Hellmut Ludwig Späth

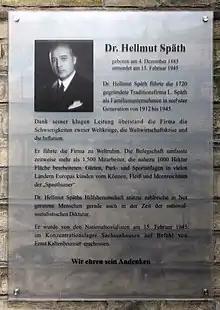
Memorial for Hellmut Späth, Späthstraße 80–81 in Berlin

Hellmut Ludwig Späth (4 December 1885 – 15 February 1945) was a German botanist and plant nursery owner, murdered by the Nazi party. His nursery is now Späth-Arboretum.